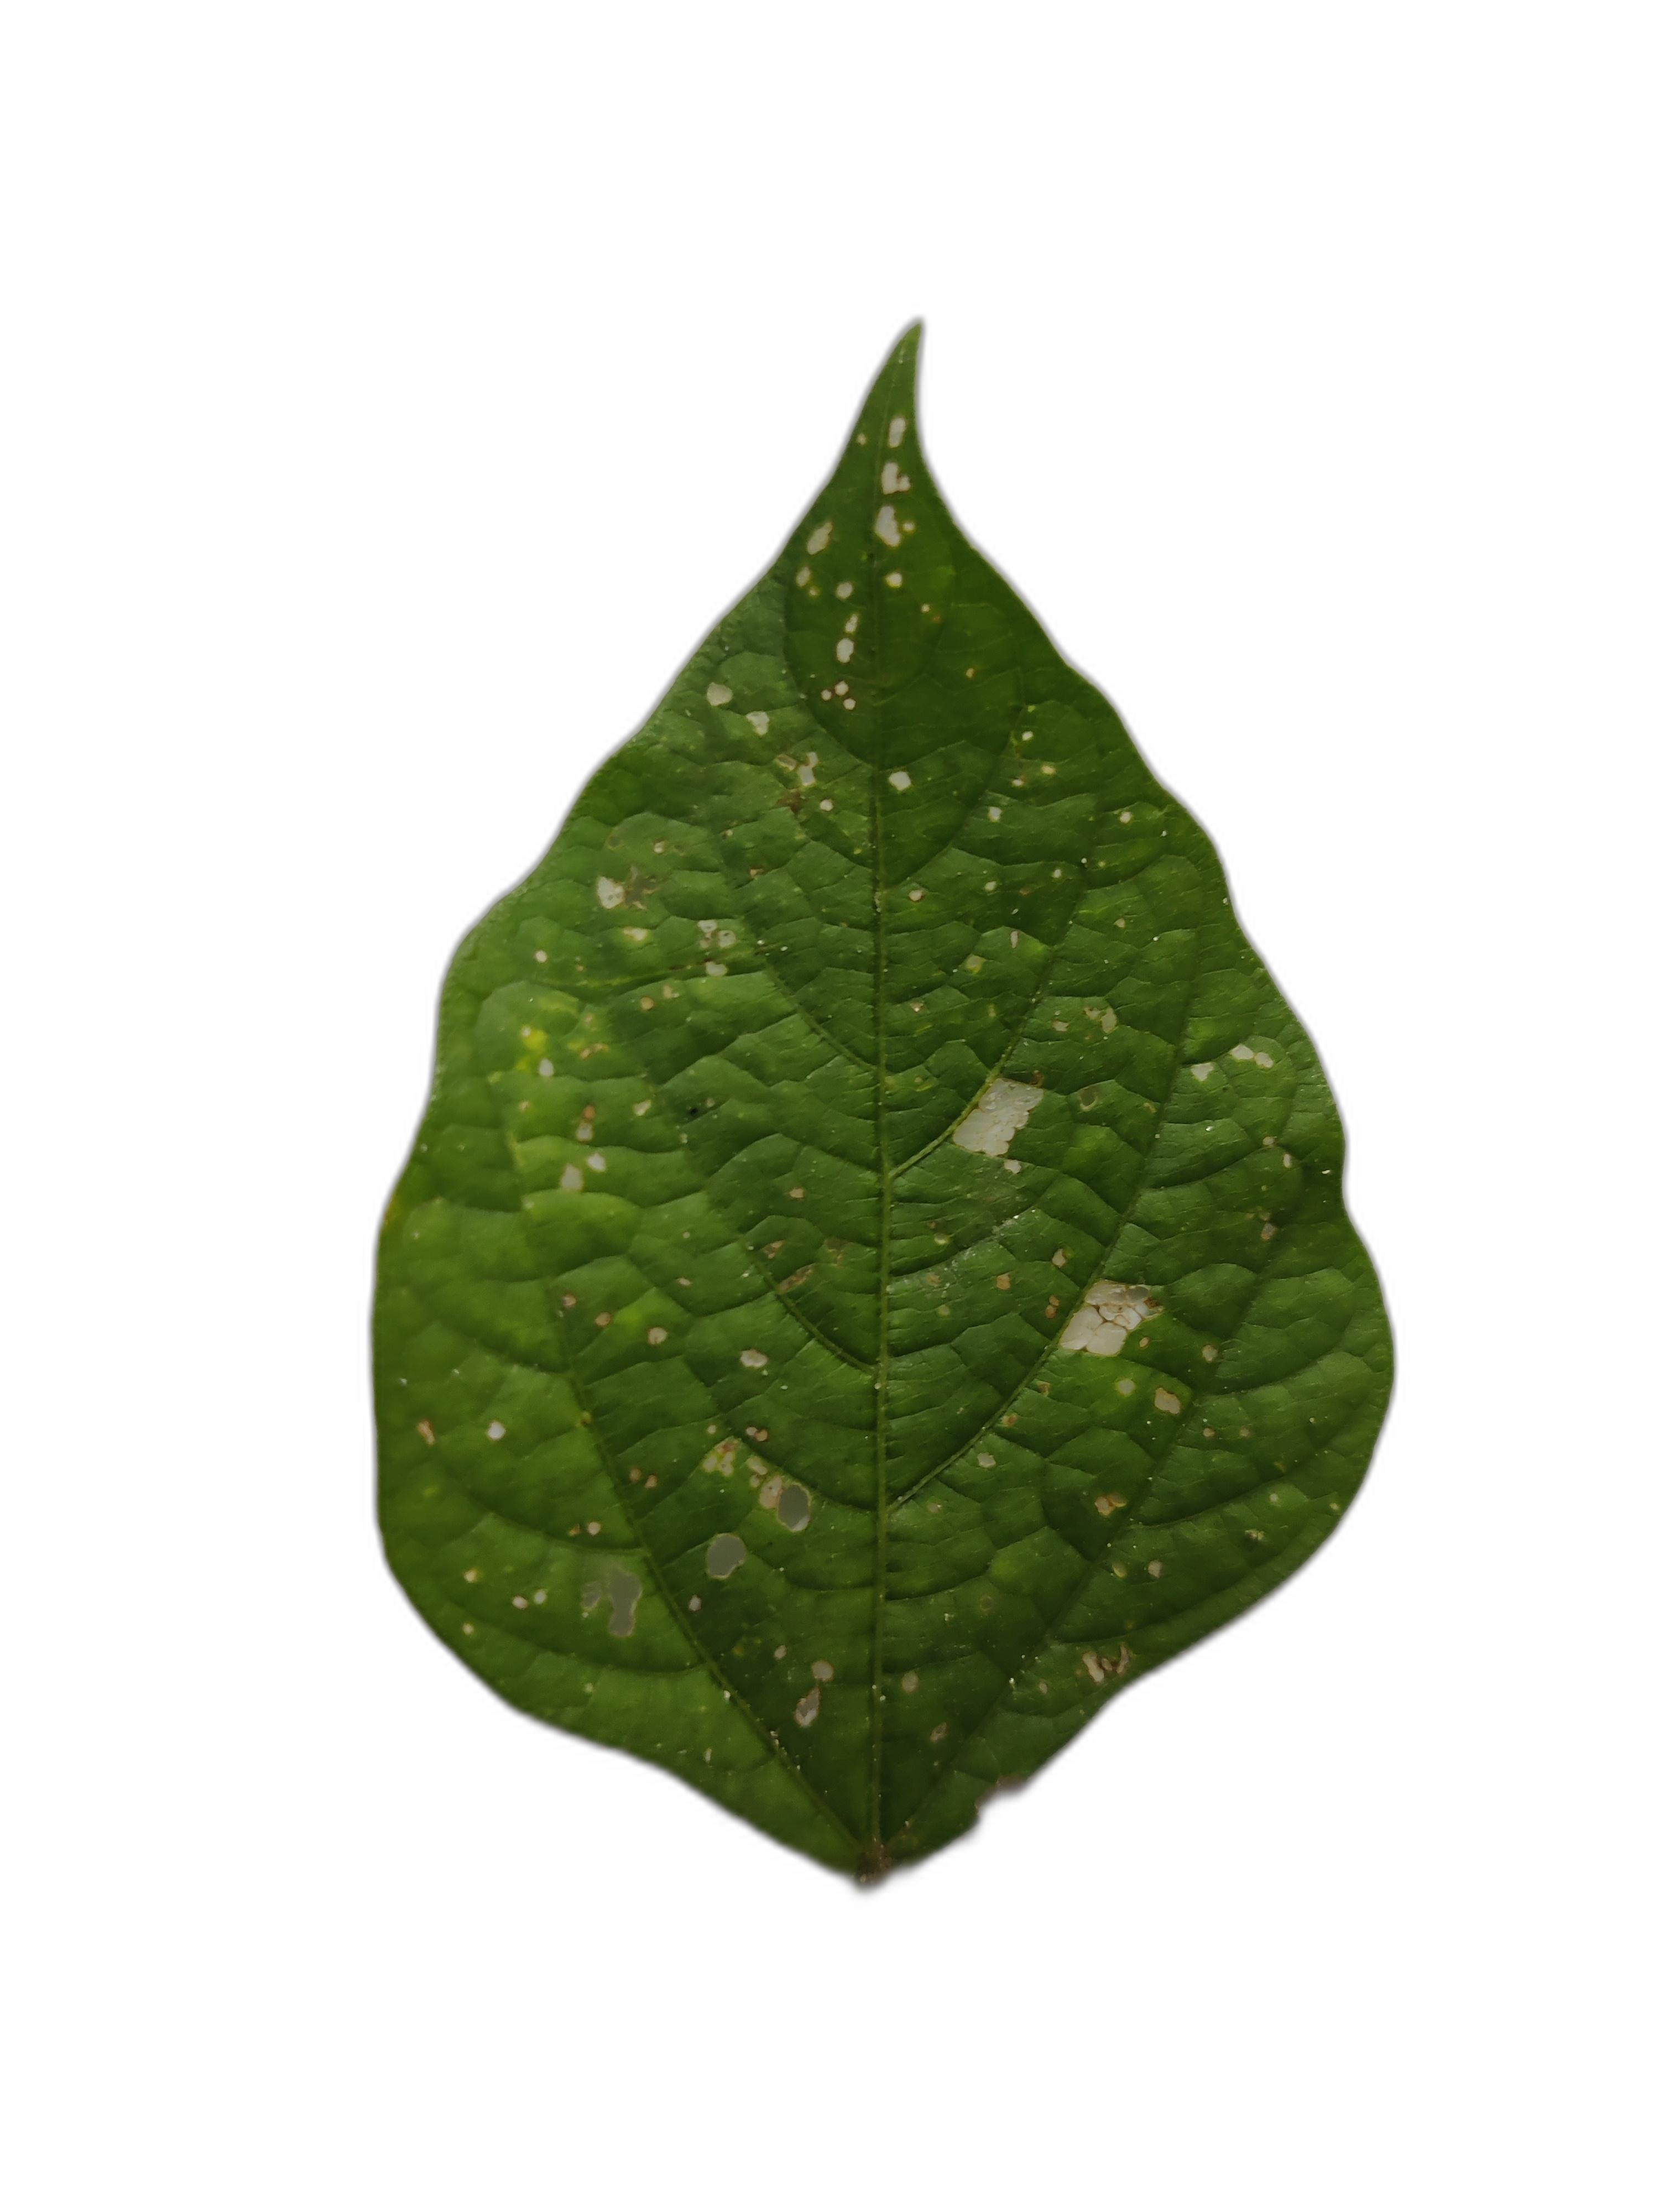
Label: Cercospora leaf spot